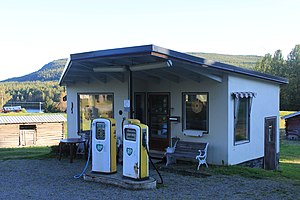
Skålans benzinstation
Skålans benzinstation
Skålans benzinstation er en nedlagt benzinstation i byen Skålan i Jämtland i det nordlige Sverige, der blev erklæret for byggnadsminne i 2000. Bygningen opførtes i 1953 af ejeren Zachris Handler og var oprindeligt en Nynäs-tankstation, der overførtes til BP i 1974. Den nedlagdes i 1996, og er den eneste benzinstation i Sverige, der er blevet erklæret byggnadsminne. De tre bezinstandere er fra tiden omkring 1960 og fremsilledes af Ljungmans i Malmø.